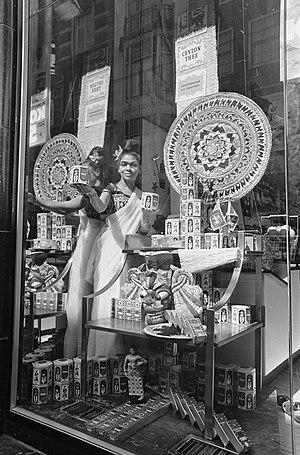
Le thé au Sri Lanka est une zone de production privilégiée de thé, surtout noir.